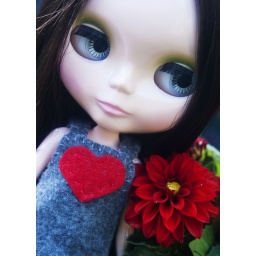
Daisy matches her dress to the flowers in the garden